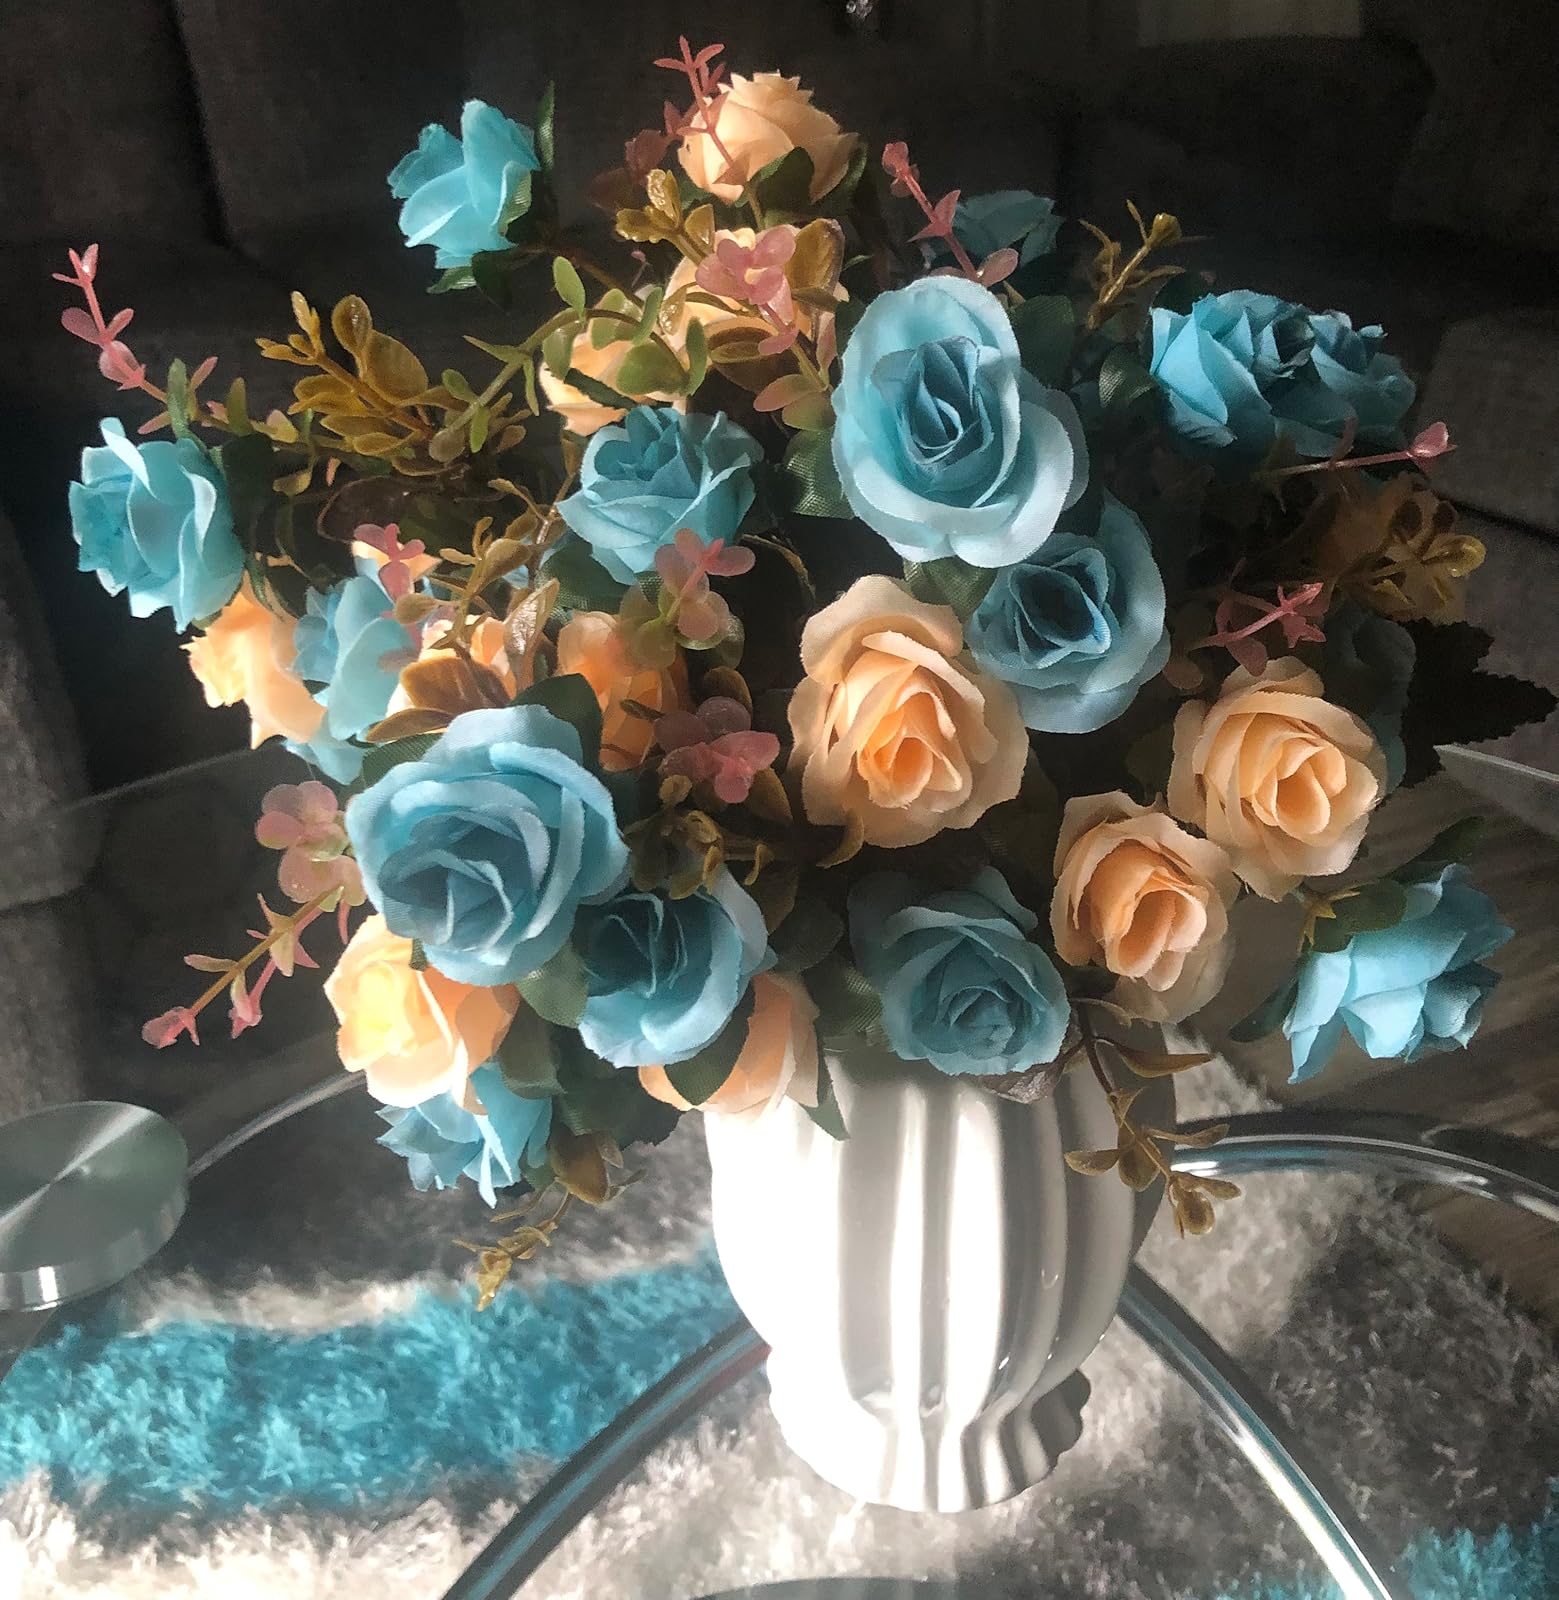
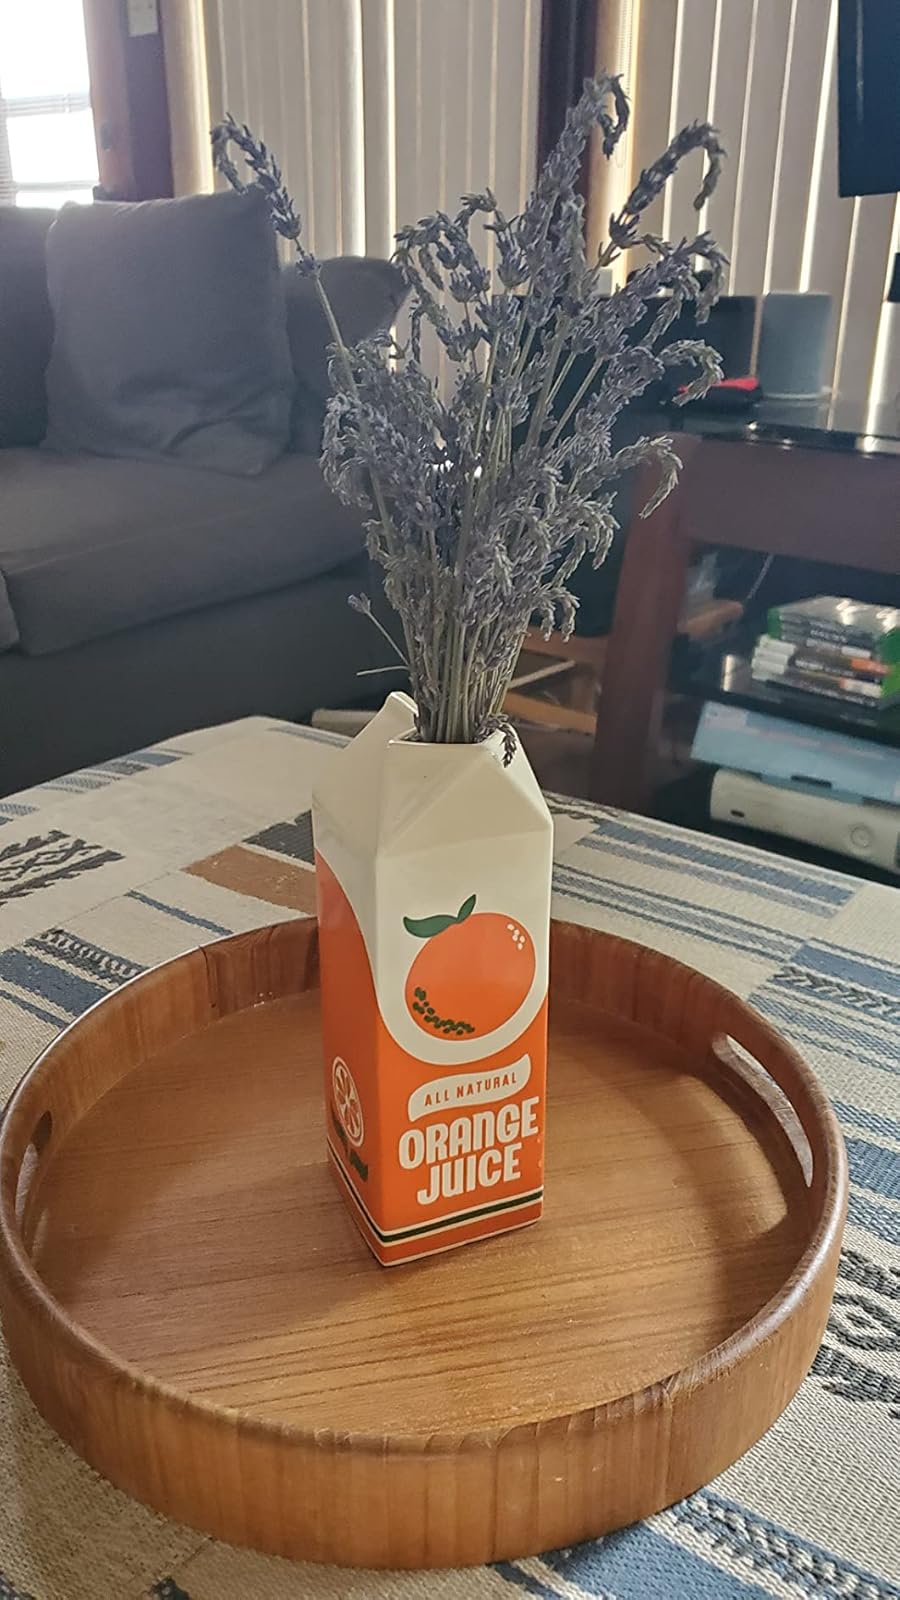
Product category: vase
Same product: no